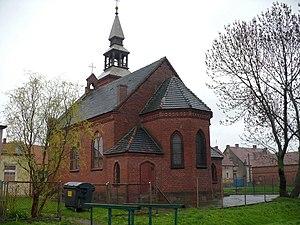
Dąbrówka Mała est un village polonais de la gmina de Szczaniec dans la powiat de Świebodzin de la voïvodie de Lubusz dans l'ouest de la Pologne.